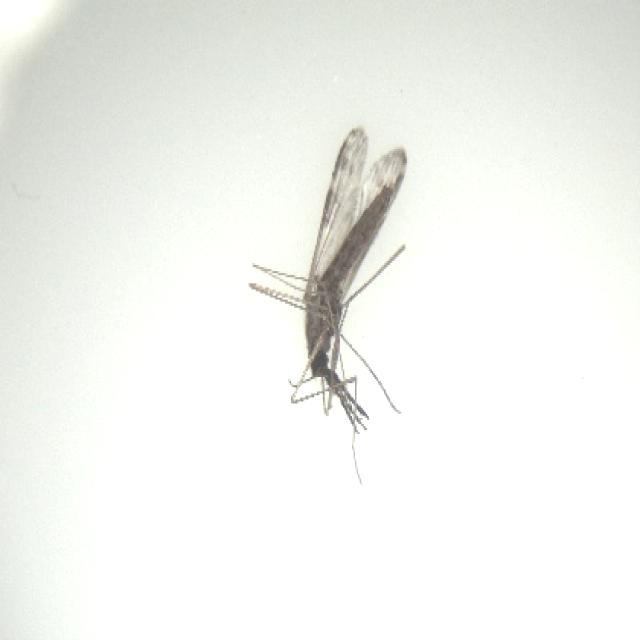
Species: anopheles_sinensis